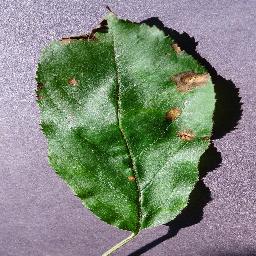
Label: Apple___Black_rot